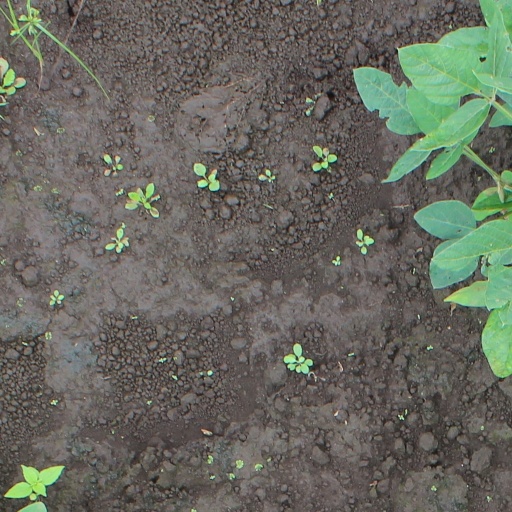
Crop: soybean